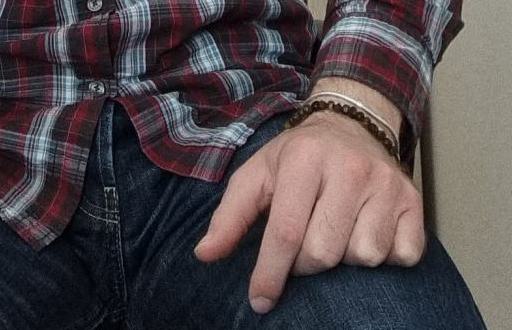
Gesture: no_gesture